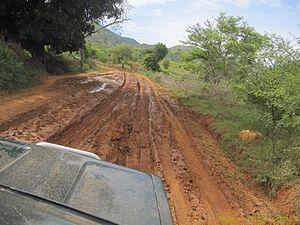
route nationale 5a entre Daraina et Vohémar